List of Xbox 360 accessories

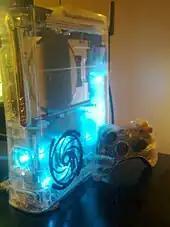
A modified Xbox 360 in a crystal clear case with blue LED

The default faceplate (black or white) can be replaced with a range of custom designs. The prices of these custom designs are typically around $20. Microsoft distributed three promotional faceplates, one for those present at the Electronic Entertainment Expo 2005 unveiling, one for those at the Zero Hour Xbox 360 launch event, and one for VIP X05 attendees. While faceplates mostly exist for aesthetic reasons they also direct airflow, deter dust and particles, and protect the disc tray and memory slots. "Final Fantasy XIII" Xbox 360 Elite consoles come with an additional faceplate with "Final Fantasy XIII" based artwork. Faceplates are not compatible with Xbox 360 S or E consoles.